Battle of the Eurymedon

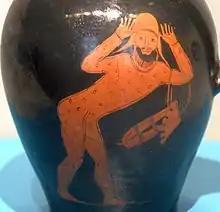
The Persian archer on the Eurymedon vase. On the reverse is a naked Greek warrior. An inscription on the vase states εύρυμέδον ειμ[í] κυβα[---] έστεκα "I am Eurymedon, I stand bent forward", in probable reference to the Persian defeat and humiliation at the Battle of the Eurymedon. Eurymedon vase, made circa 460 BC.

Thucydides gives only the barest of details for this battle; the most reliable detailed account is given by Plutarch. According to Plutarch, the Persian fleet was anchored off the mouth of the Eurymedon, awaiting the arrival of 80 Phoenician ships from Cyprus. Cimon, sailing from Phaselis, made to attack the Persians before the reinforcements arrived, whereupon the Persian fleet, eager to avoid fighting, retreated into the river itself. However, when Cimon continued to bear down on the Persians, they accepted battle. Regardless of their numbers, the Persian battle line was quickly breached, and the Persian ships then turned about, and made for the river bank. Grounding their ships, the crews sought sanctuary with the army waiting nearby. Some ships may have been captured or destroyed during the naval battle, but it seems likely that most were able to land.